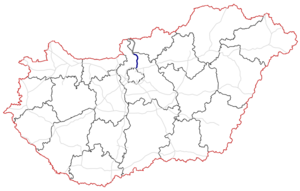
La liste des autoroutes de Hongrie présente les autoroutes mises en service et celles en cours de réalisation ou en projet.